Repton (video game)

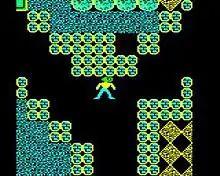
In-game shot of the final level, Screen L (BBC Micro)

Repton, the titular protagonist, is moved around an underground maze in a quest to find all the diamonds (some are held in safes, their release being triggered by finding and collecting a key) within a time limit for each of several levels, while avoiding being trapped or killed by falling rocks and monsters hatched from eggs. The original "Repton" game was released in the summer of 1985 and has 12 levels, with passwords making it possible to jump directly to later levels. If passwords are employed, on completion of the final level the displayed message challenges the player to complete the game without using them. The new versions of "Repton" for the PC, iOS and Android introduce additional levels; new "Repton" levels are also featured in "Repton Spectacular", "Repton's Mystic Challenge (for Repton 1)" and "Repton's Journeys (for Repton 2)".